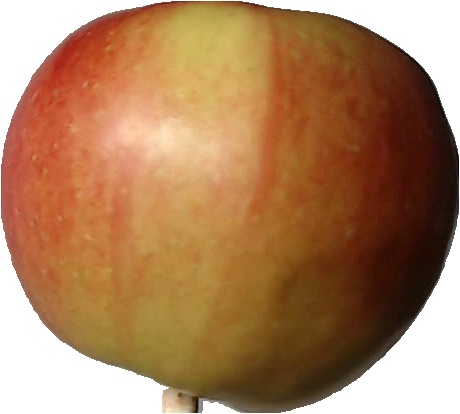
Label: apple_red_2